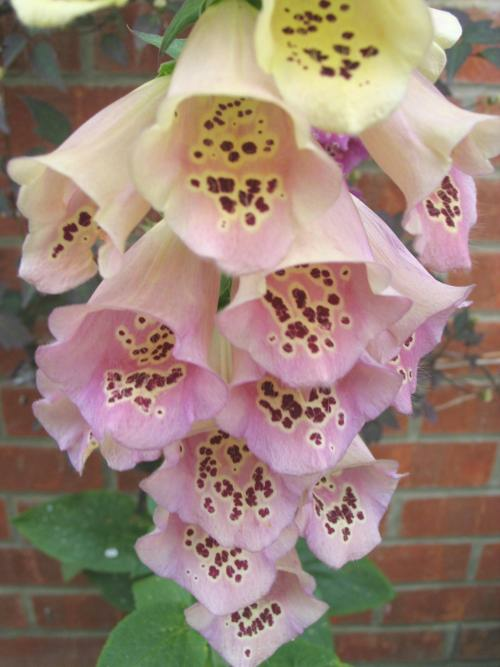
Flower: foxglove